Neisseria sigma-E sRNA

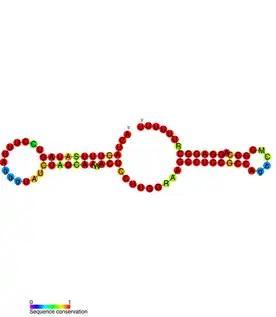
A representation of the Neisseria sigma-E sRNA secondary structure including a colour scheme that indicates the degree of sequence conservation.

Neisseria sigma-E sRNA (NSE sRNA) is a non-coding RNA found in the bacterial genus Neisseria, including the two pathogens N. meningitidis and N. gonorrhoeae. The RNA was discovered in a screen for genes differentiated by high expression of the Sigma factor, sigma E. Seven genes were predicted to be regulated by NSE sRNA, including fur, nadC and a putative TetR family transcriptional regulator, through base-pairing interactions with the 5' UTR. The sRNA transcript is terminated by a rho independent terminator.